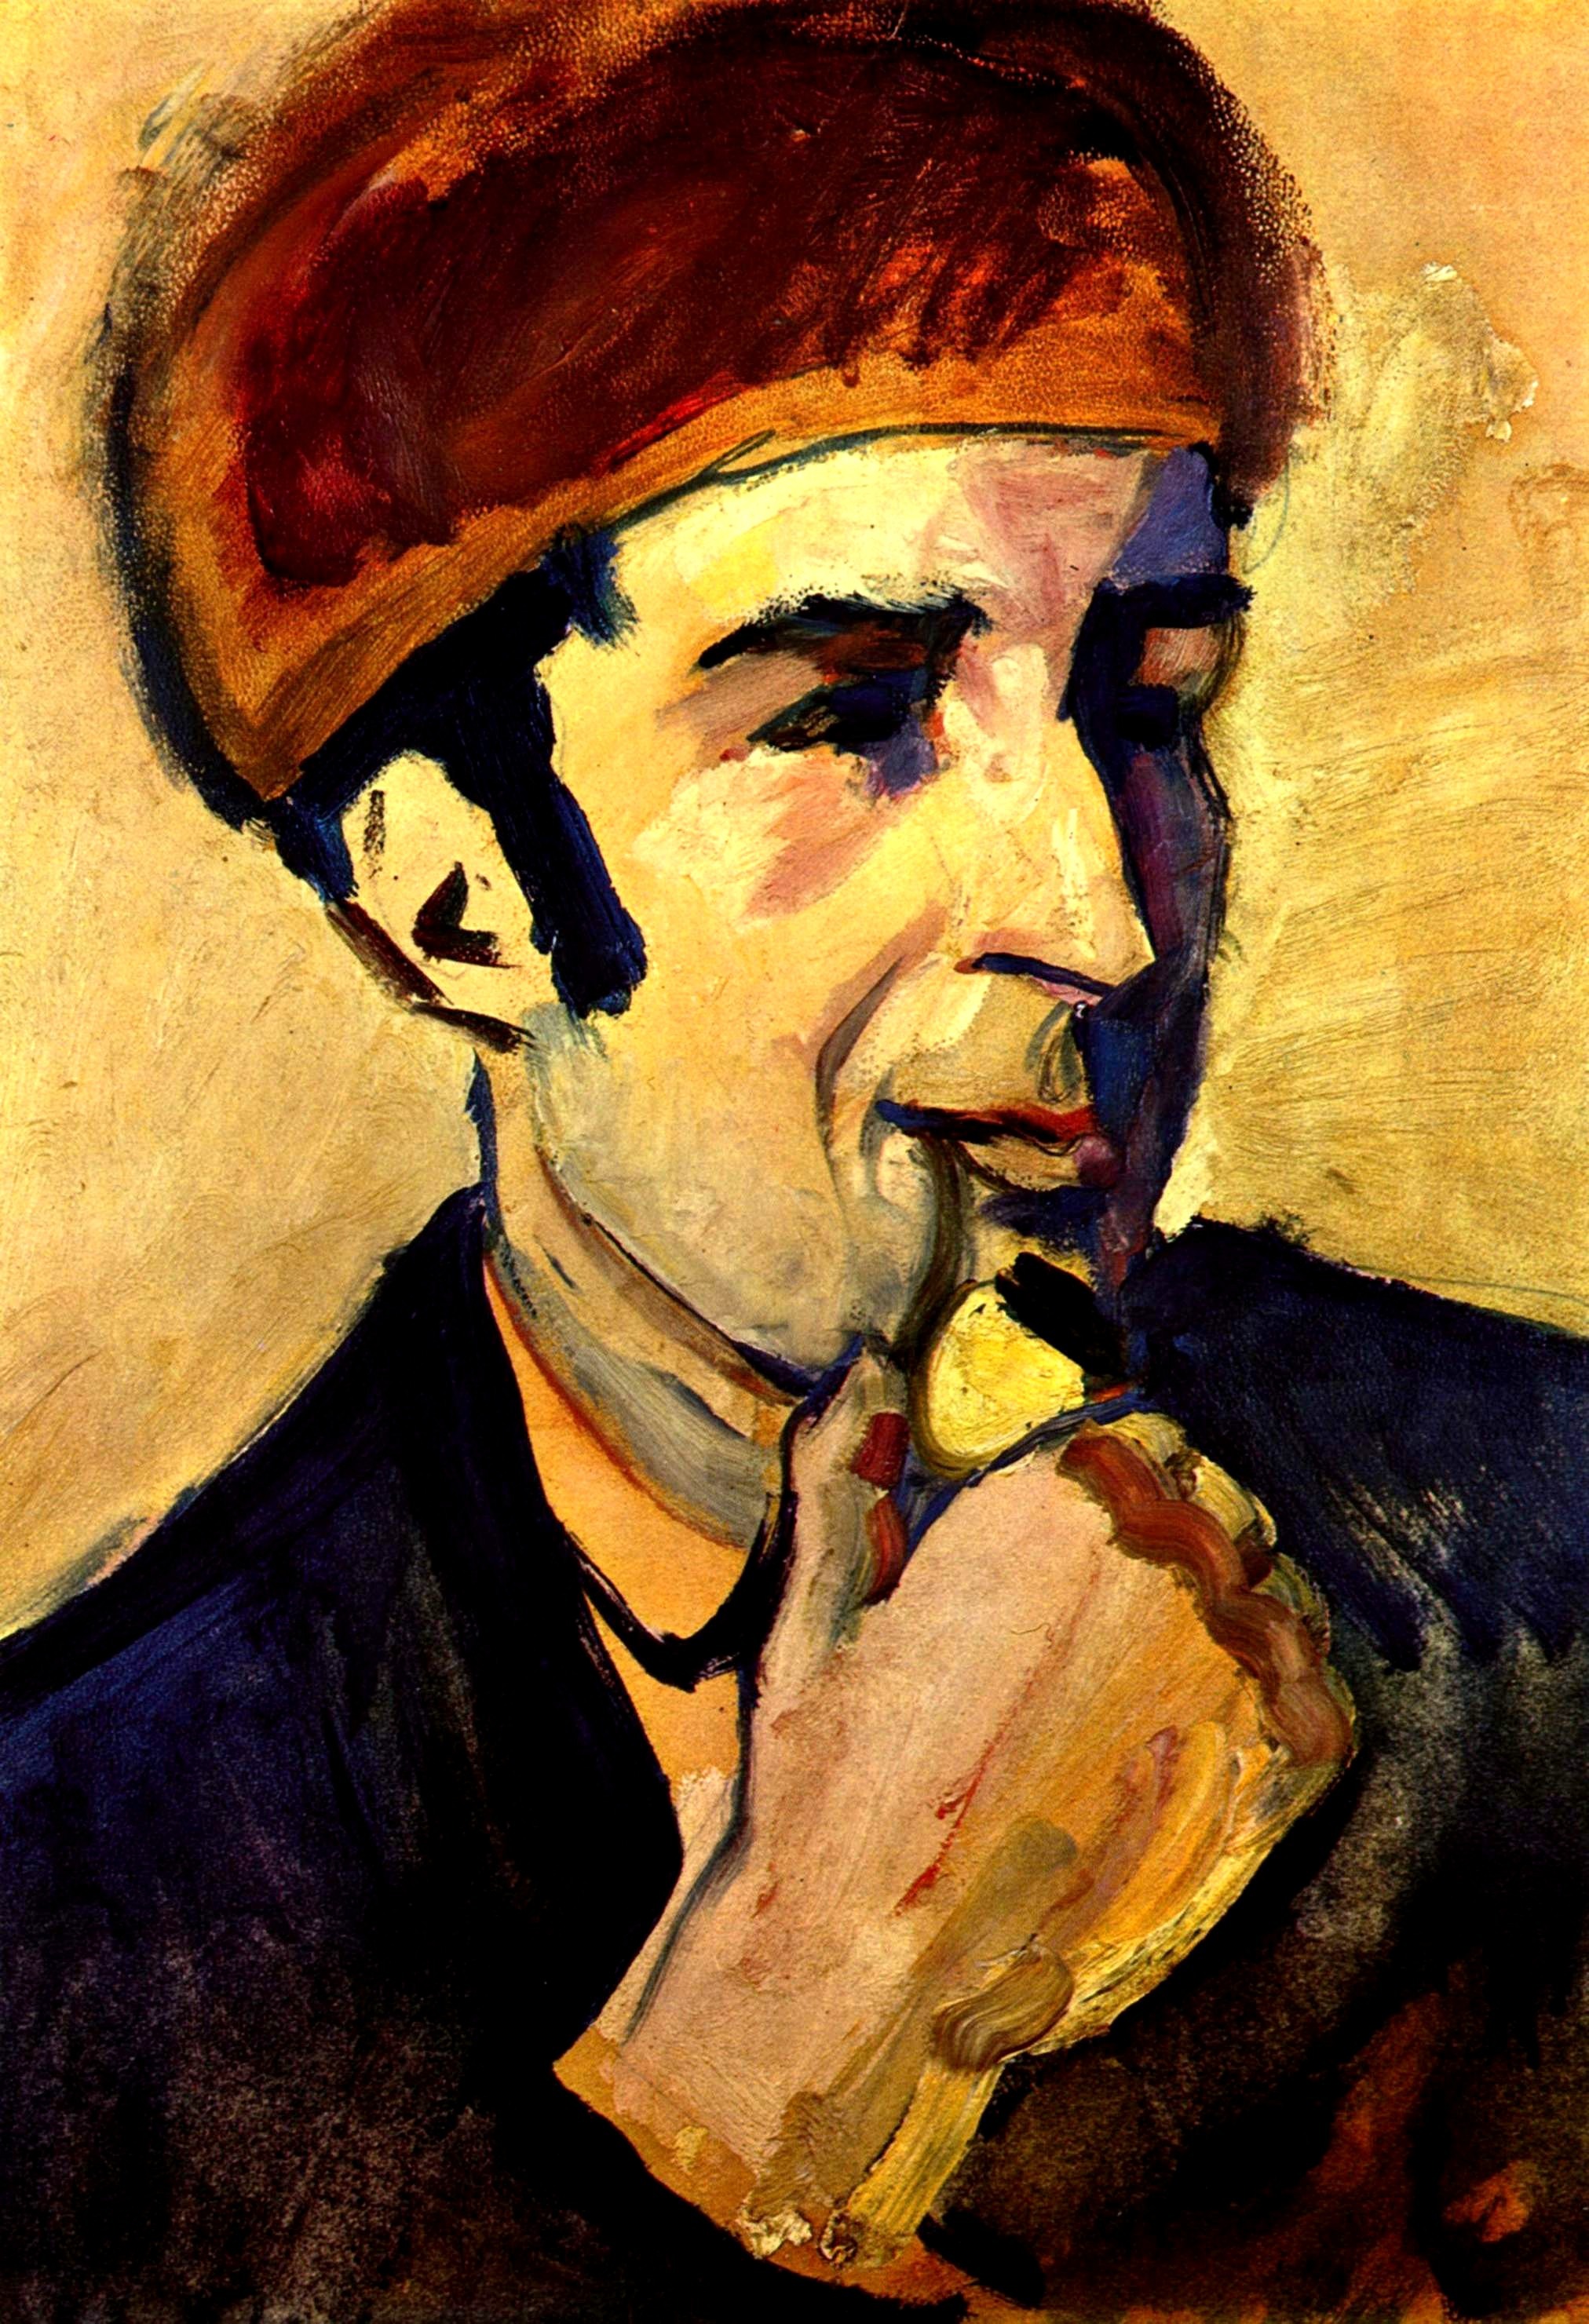
portrait, painting, art, painter, illustration, self portrait, artists, oil painting, modern art, 1910, expressionist, august robert ludwig macke